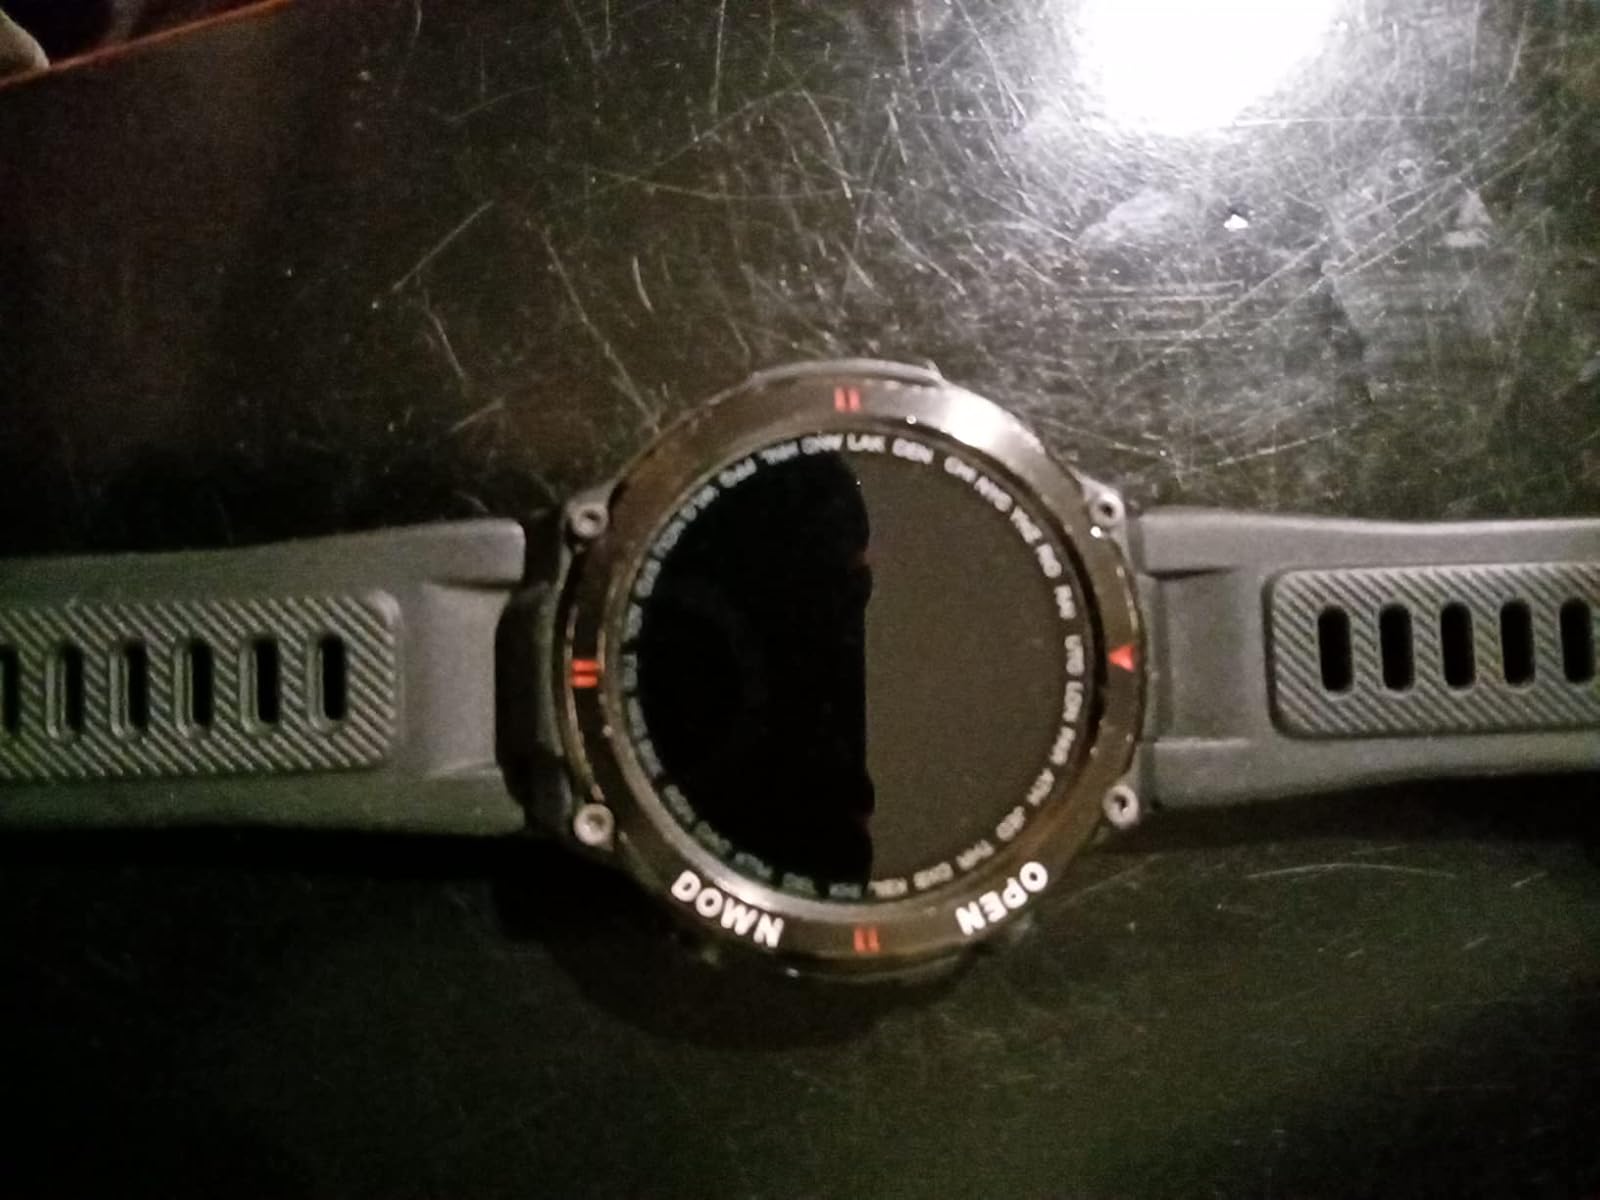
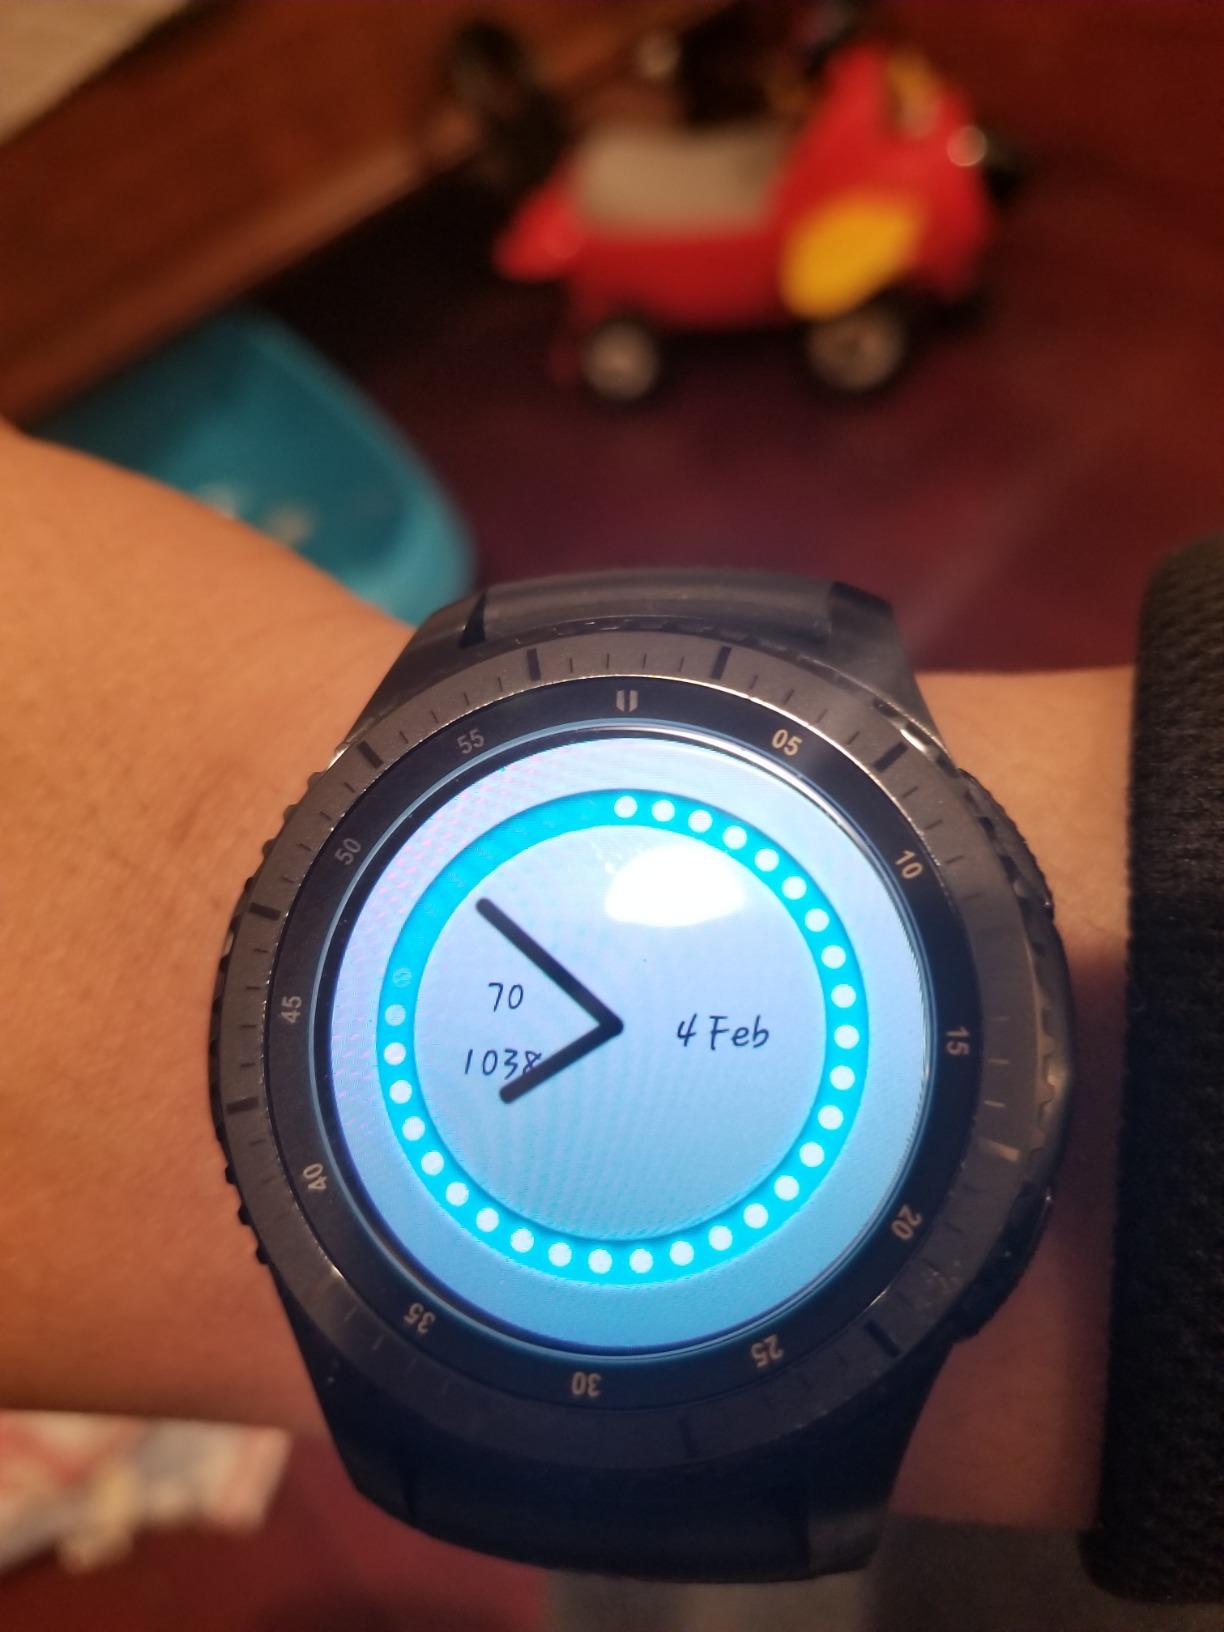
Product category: smartwatch
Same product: no